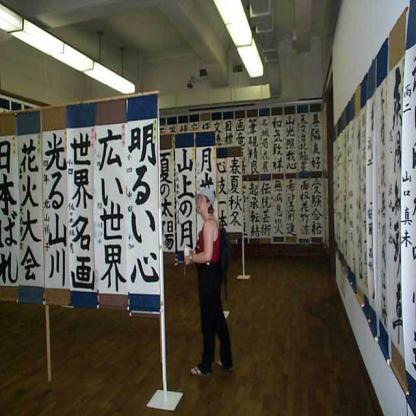
Scene: Indoor